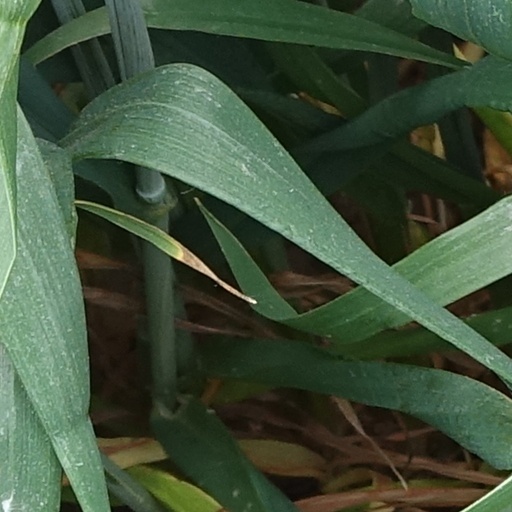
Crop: wheat